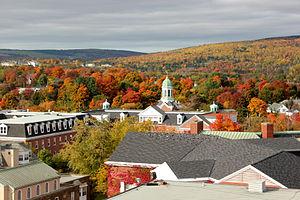
L'Université Saint-Francis-Xavier est une université canadienne, située à Antigonish, en Nouvelle-Écosse. Ouverte en 1853, elle compte 4 500 étudiants en 2012. Elle offre des programmes de premier cycle en lettres et sciences humaines, en sciences, en éducation, en commerce et en systèmes d'information, des programmes d'études avancées en sciences humaines, en éducation et en sciences ainsi que des programmes menant à des certificats et à des diplômes dans différentes disciplines.